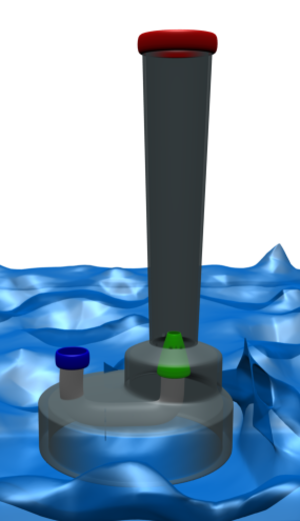
L'hydro-éjecteur est un dispositif d'aspiration d'eau, utilisant un fluide sous pression afin de créer un effet Venturi, et donc une aspiration.